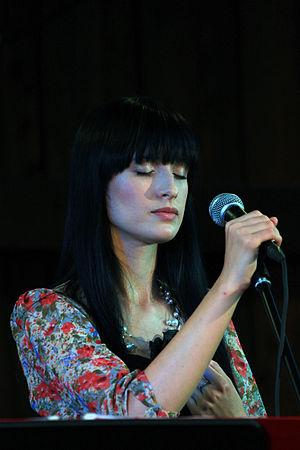
Sandra Nurmsalu, née le 6 décembre 1988, est une chanteuse et violoniste estonienne, meneuse du groupe Urban Symphony. Elle participe au Concours Eurovision de la chanson en 2009 avec son groupe. Celui-ci termine à la sixième place du concours, ce qui est la meilleure place depuis l'instauration des demi-finales et même depuis 2002 pour l'Estonie.